Aquivaldo Mosquera

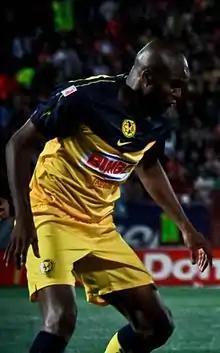
Mosquera playing for América

Aquivaldo Mosquera Romaña (born 22 June 1981) is a Colombian former professional footballer who played as a defender. He also holds Mexican citizenship.